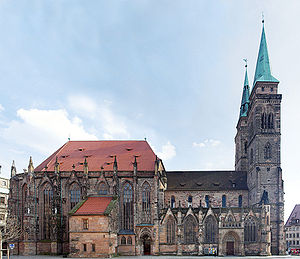
Johann Pachelbel / Litteratur
Sebalduskirche i Nürnberg.
Johann Pachelbel var en tysk organist og barokkomponist.